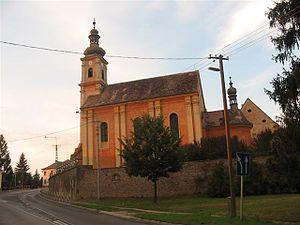
Andocs est un village et une commune du comitat de Somogy en Hongrie. Sa population s'élève à 273 habitants au 1ᵉʳ janvier 2009.